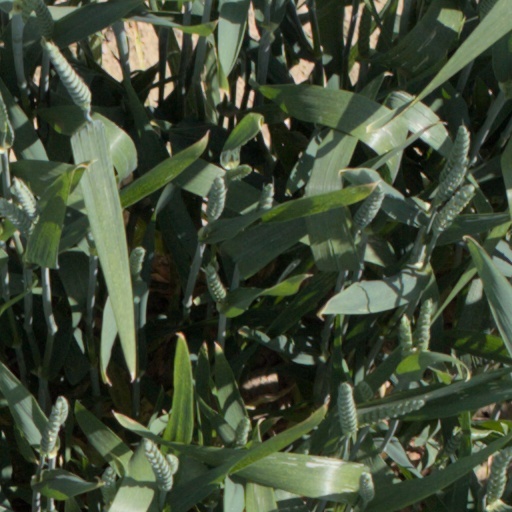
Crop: wheat